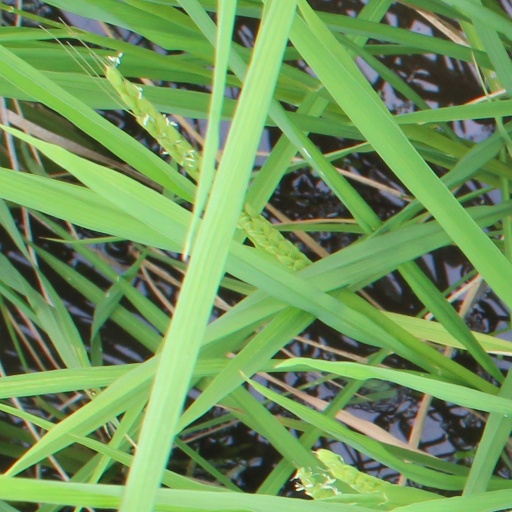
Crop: rice